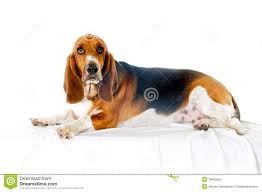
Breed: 235-n000097-clumber